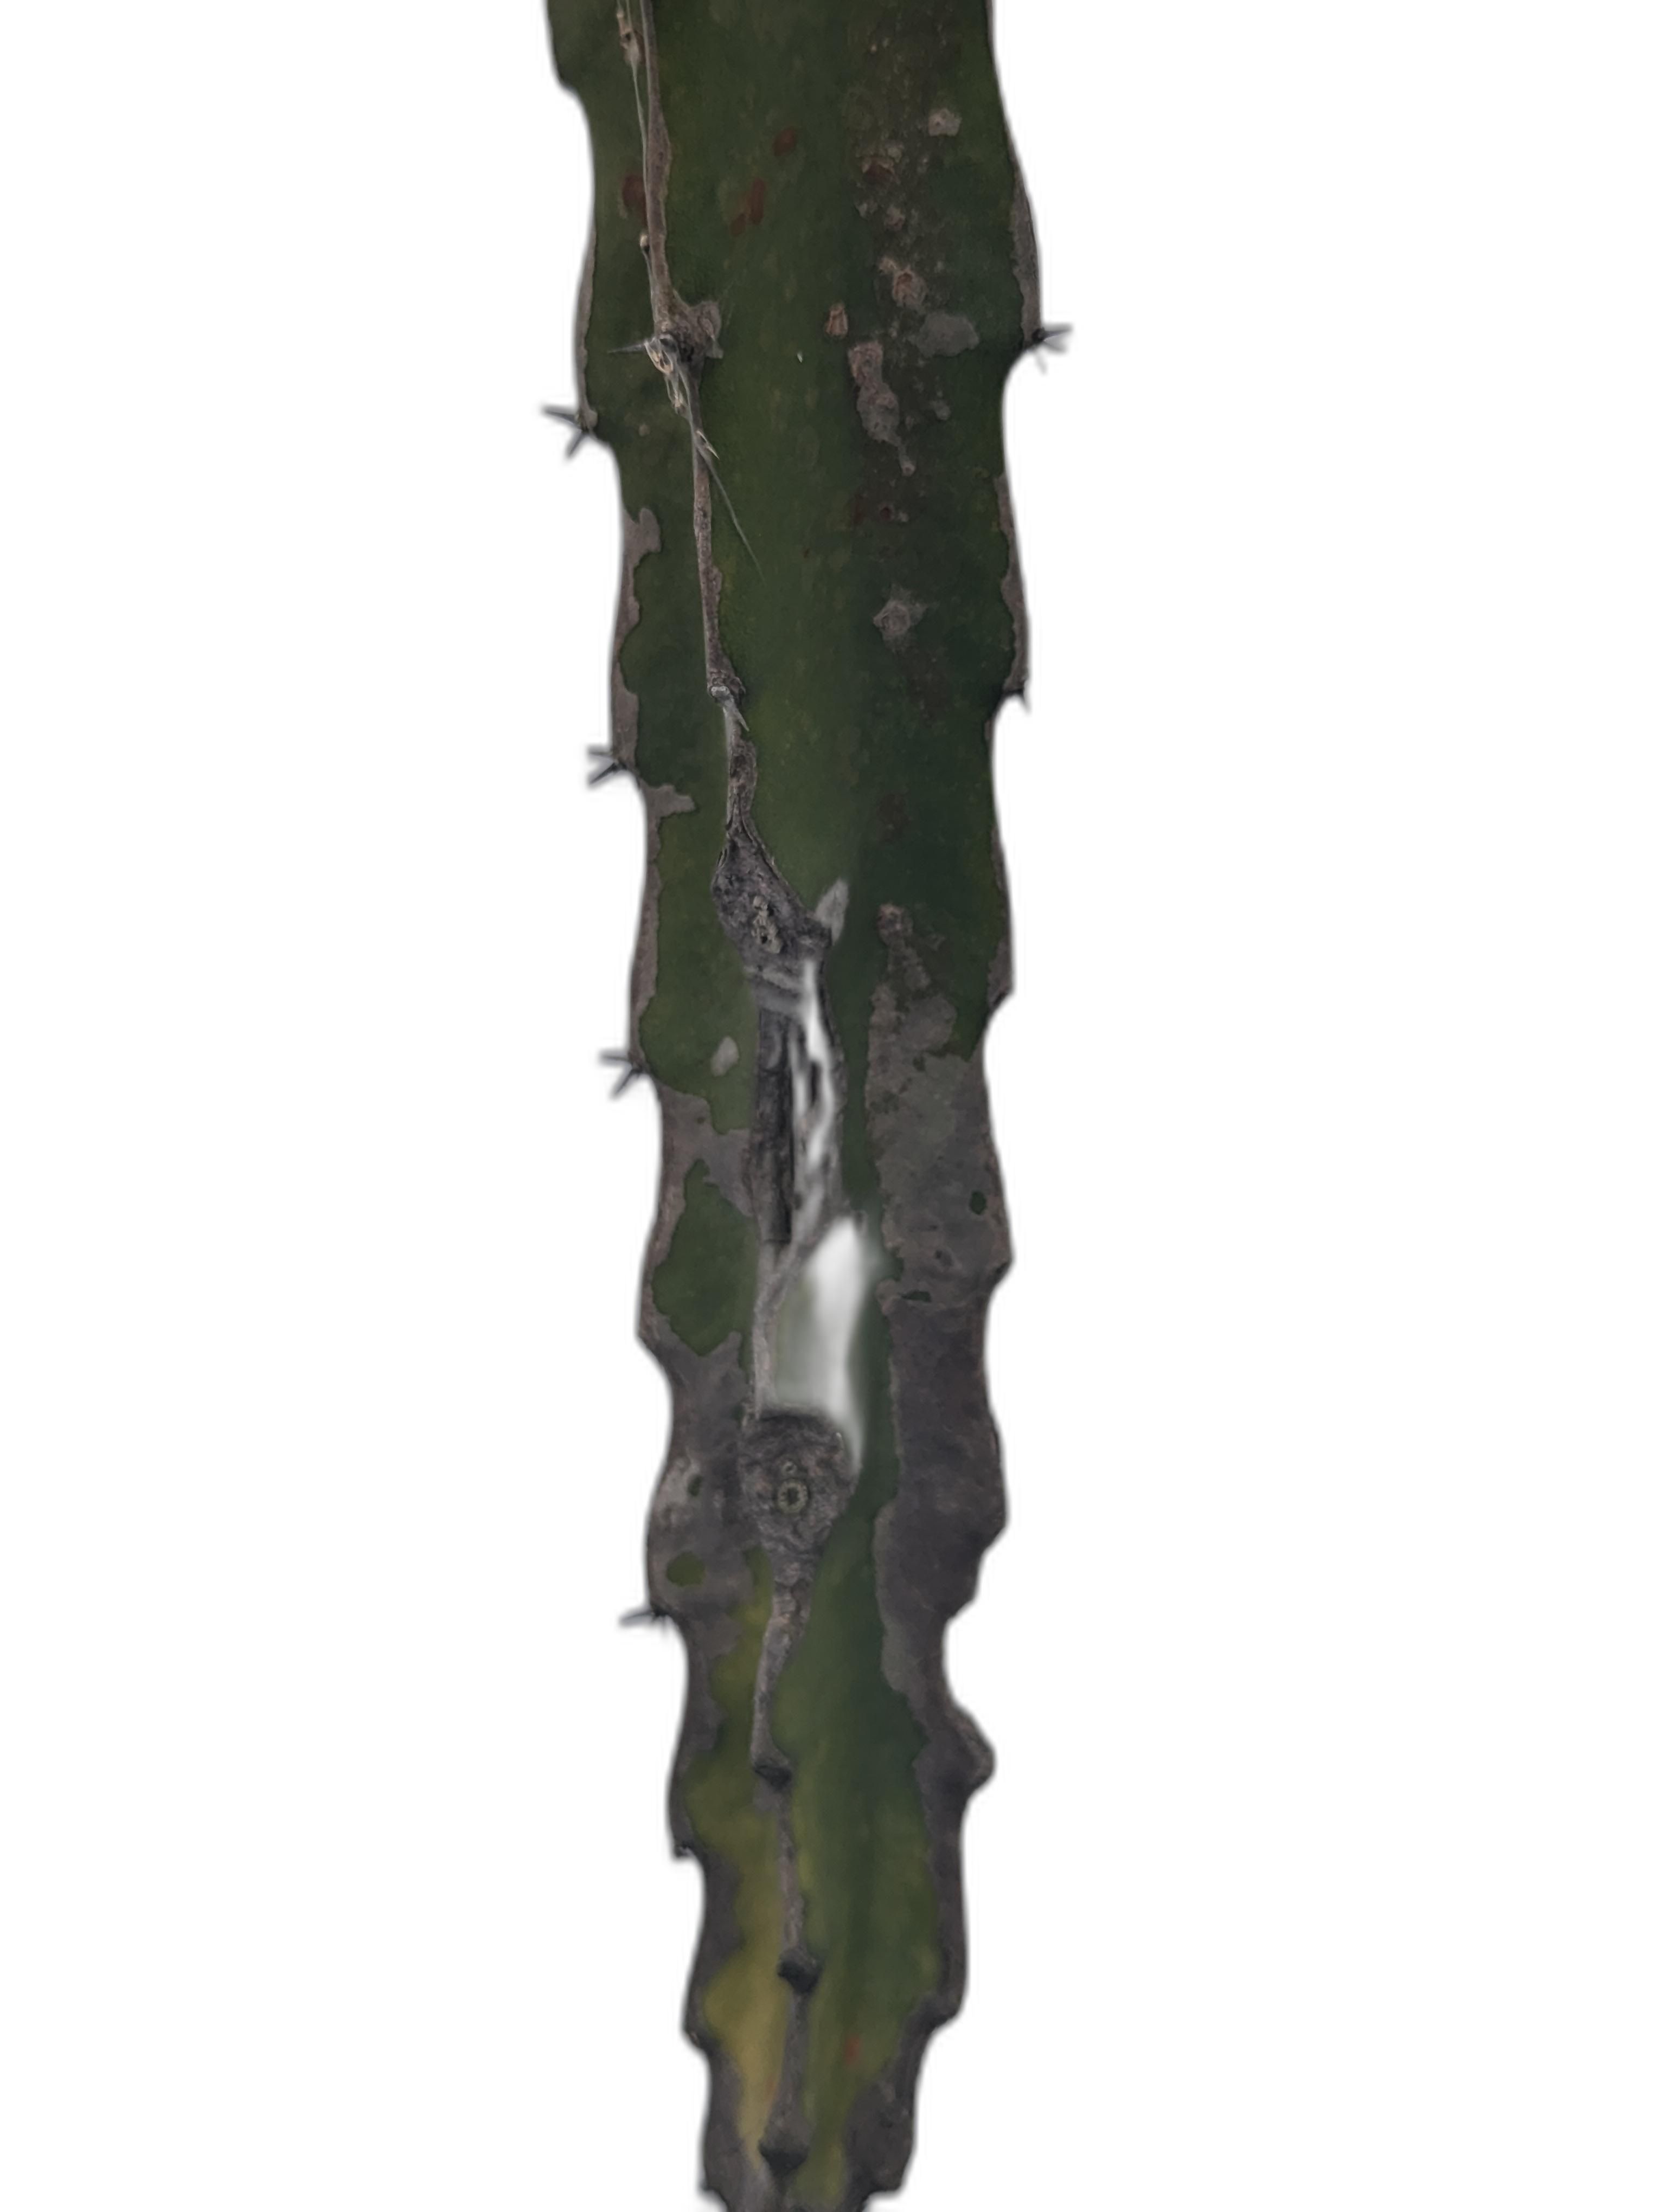
Label: Bad leaf